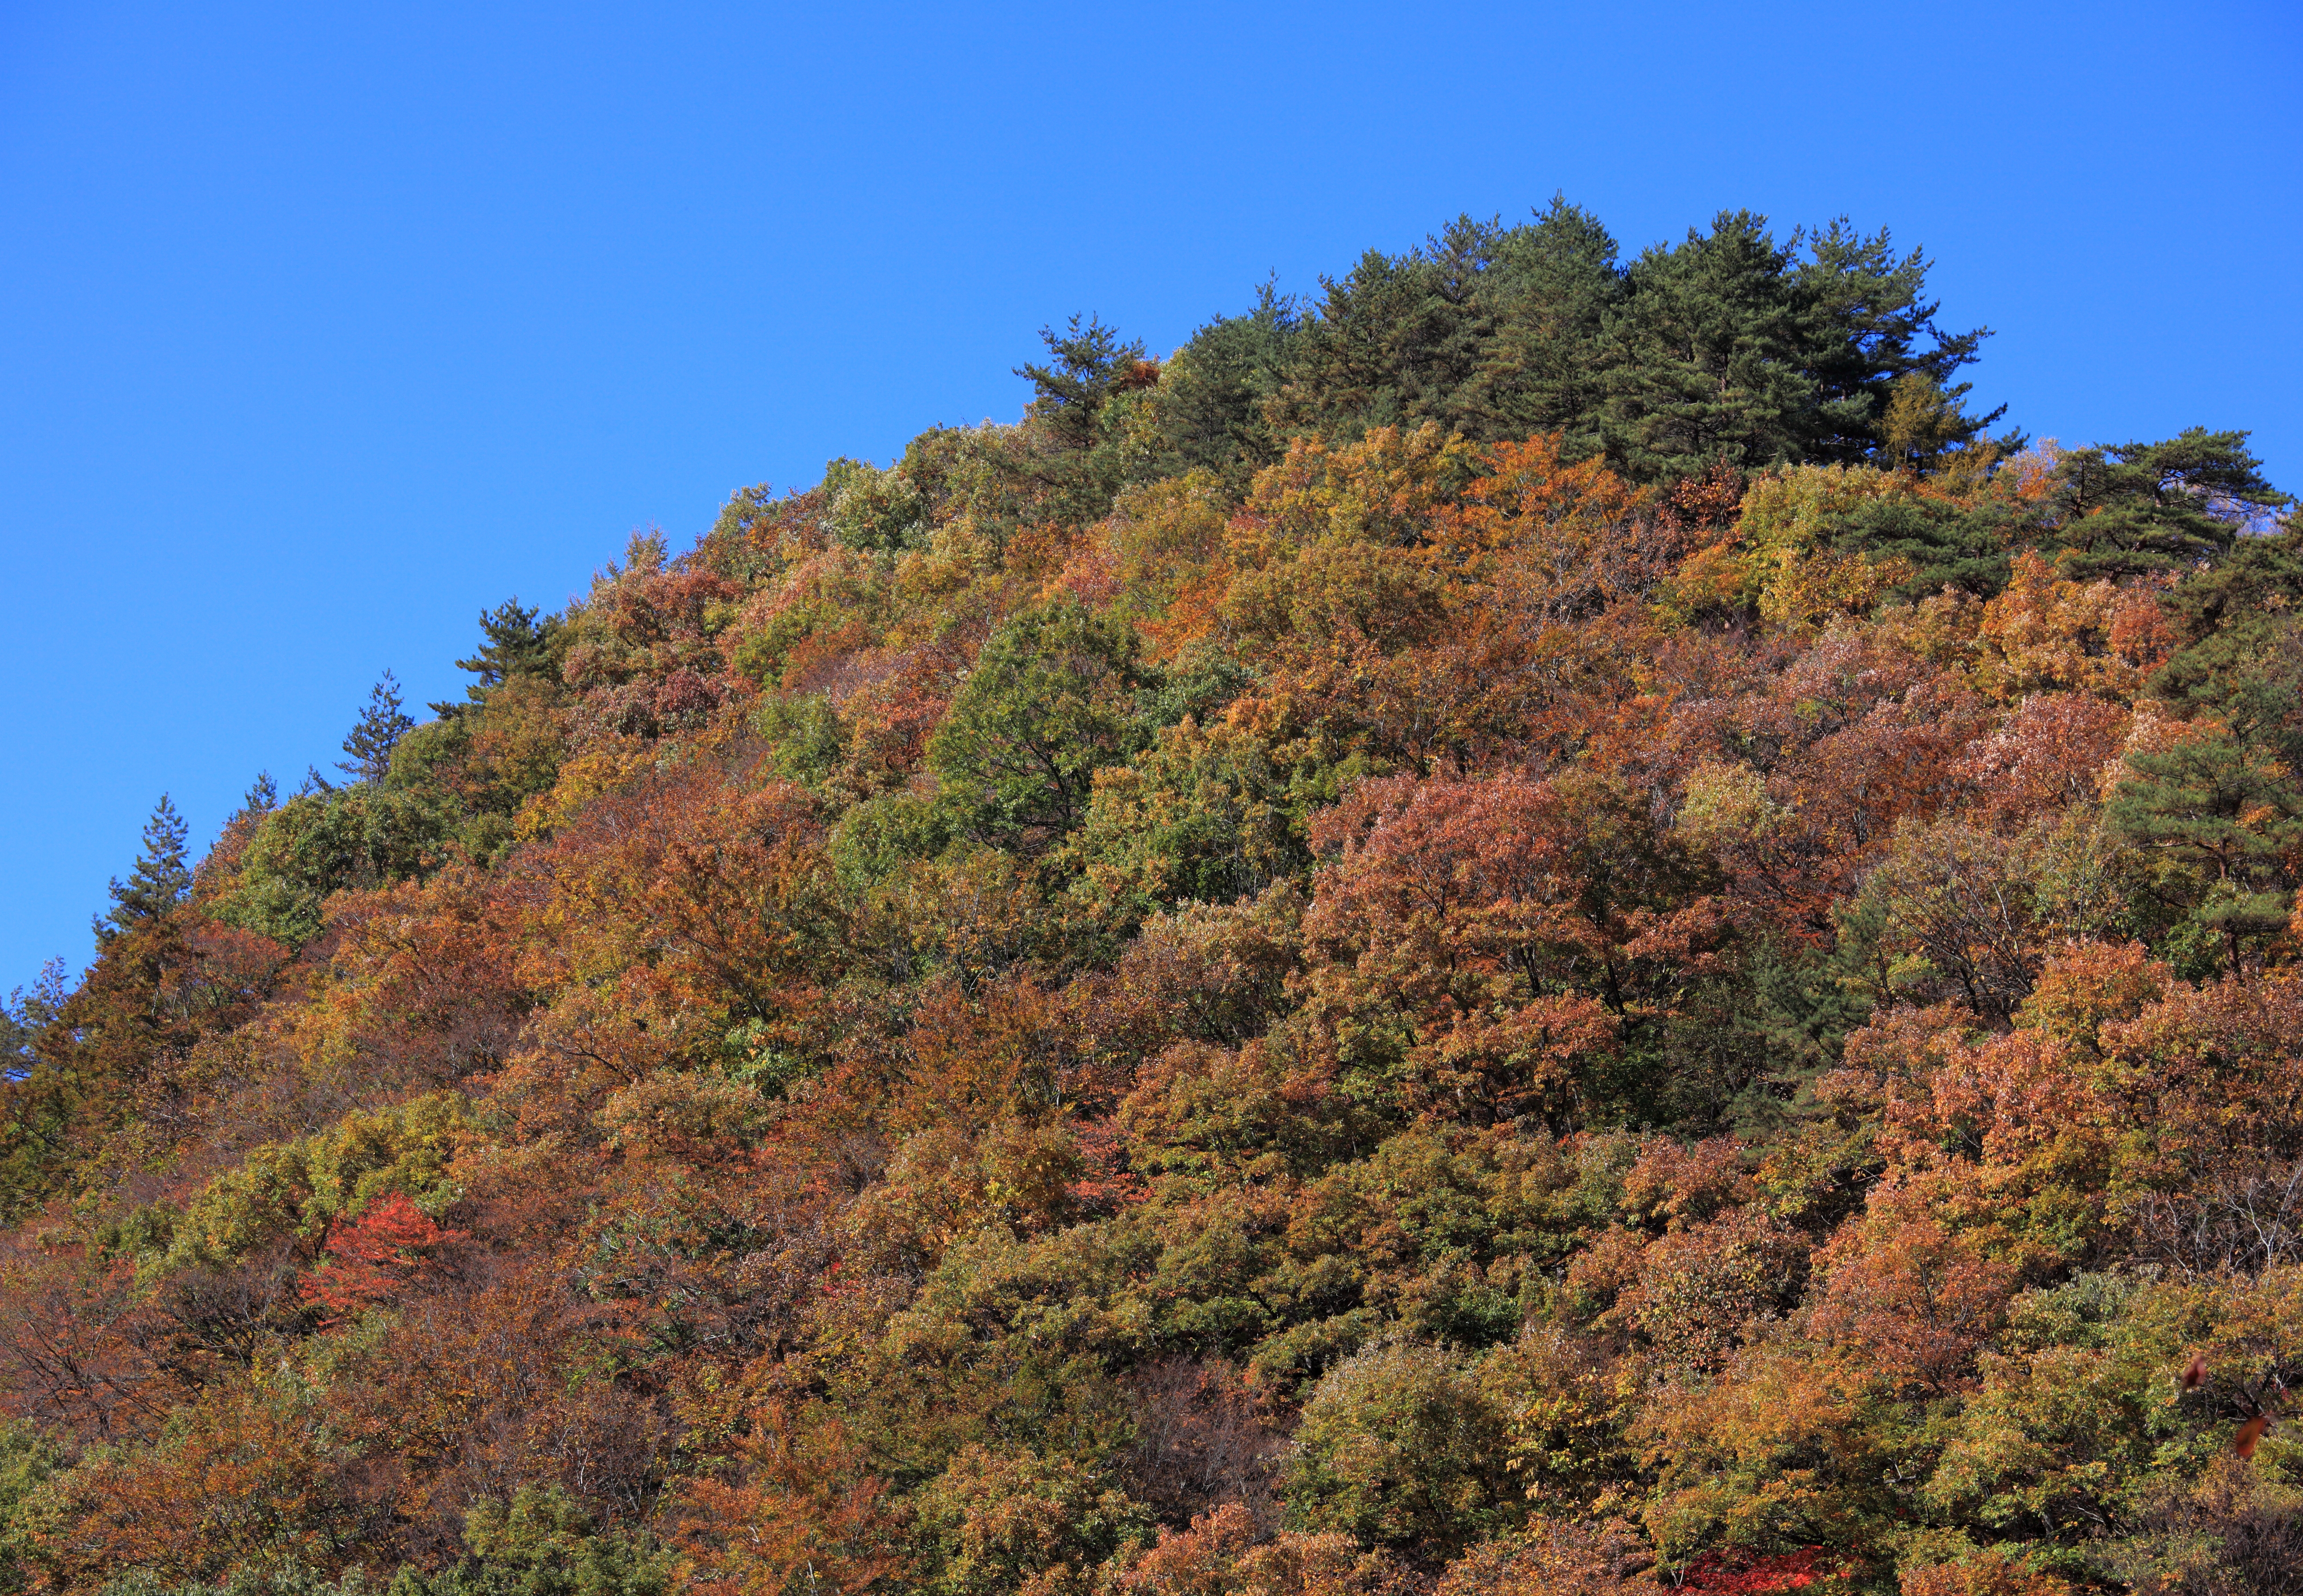
tree, forest, wilderness, mountain, plant, trail, leaf, hill, high, autumn, season, ridge, vegetation, 5d, hires, woodland, habitat, markii, ecosystem, hi, res, resolution, gunma, agatsuma, biome, natural environment, woody plant, mountainous landforms, temperate broadleaf and mixed forest, temperate coniferous forest, land plant